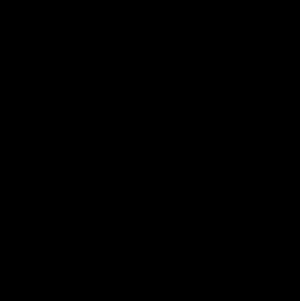
Le clan Kobayakawa est une famille de samouraïs de la période Sengoku qui possédait des terres dans la province d'Aki. Au milieu du XVIᵉ siècle, ils devinrent, comme les Kikkawa de la même province d'Aki, des vassaux du puissant clan Mōri qui dominait l'ouest du Japon. Le clan combattit longtemps les Ōtomo de Kyushu. Ils furent ensuite, comme les Môri, des partisans de Toyotomi Hideyoshi, le second unificateur du Japon. Kobayakawa Hideaki reçut en fief la province de Chikuzen. À la bataille de Sekigahara, les Kobayakawa abandonnèrent le camp de l'Ouest pour se joindre à Tokugawa Ieyasu et permirent à ce dernier d'emporter la victoire. Le clan disparut après la mort de Hideaki Kobayakawa, mort sans héritier en 1602.
Le clan Hotta est un clan japonais qui dirige le domaine de Sakura à la fin de l'époque d'Edo. Le Jindai-ji situé dans la ville actuelle de Sakura est le bodaiji du clan, c'est-à-dire le temple familial et contient de nombreuses tombes des membres éminents du clan Hotta.
Le clan Asahina est un clan du Japon médiéval, qui descend de Wada Yoshimori. Le clan Ashina s'engage au service du clan Imagawa lors de la période Sengoku. Le clan se divise ensuite en deux branches, l'une menée par Yasutomo Asahina et l'autre par Nobuoki Asahina. Après la défaite du clan Imagawa à la bataille de Okehazama en 1560, l'influence des Asahina augmente grandement. Ils deviennent ensuite les vassaux de Shingen Takeda puis de Ieyasu Tokugawa.